Martín Almagro Basch

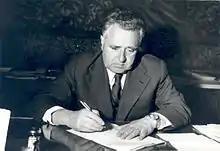

Martín Almagro Basch (11 April 1911 – 24 August 1984) was a Spanish archaeologist, historian, and writer. He fought in the Spanish Civil War. He was an archaeology specialist, ranging from rock art to classic archaeology. He was a professor of early human history at the University of Madrid and Barcelona, and was Director of the Museo Arqueológico Nacional "MAN" de Madrid between 1968-1981.